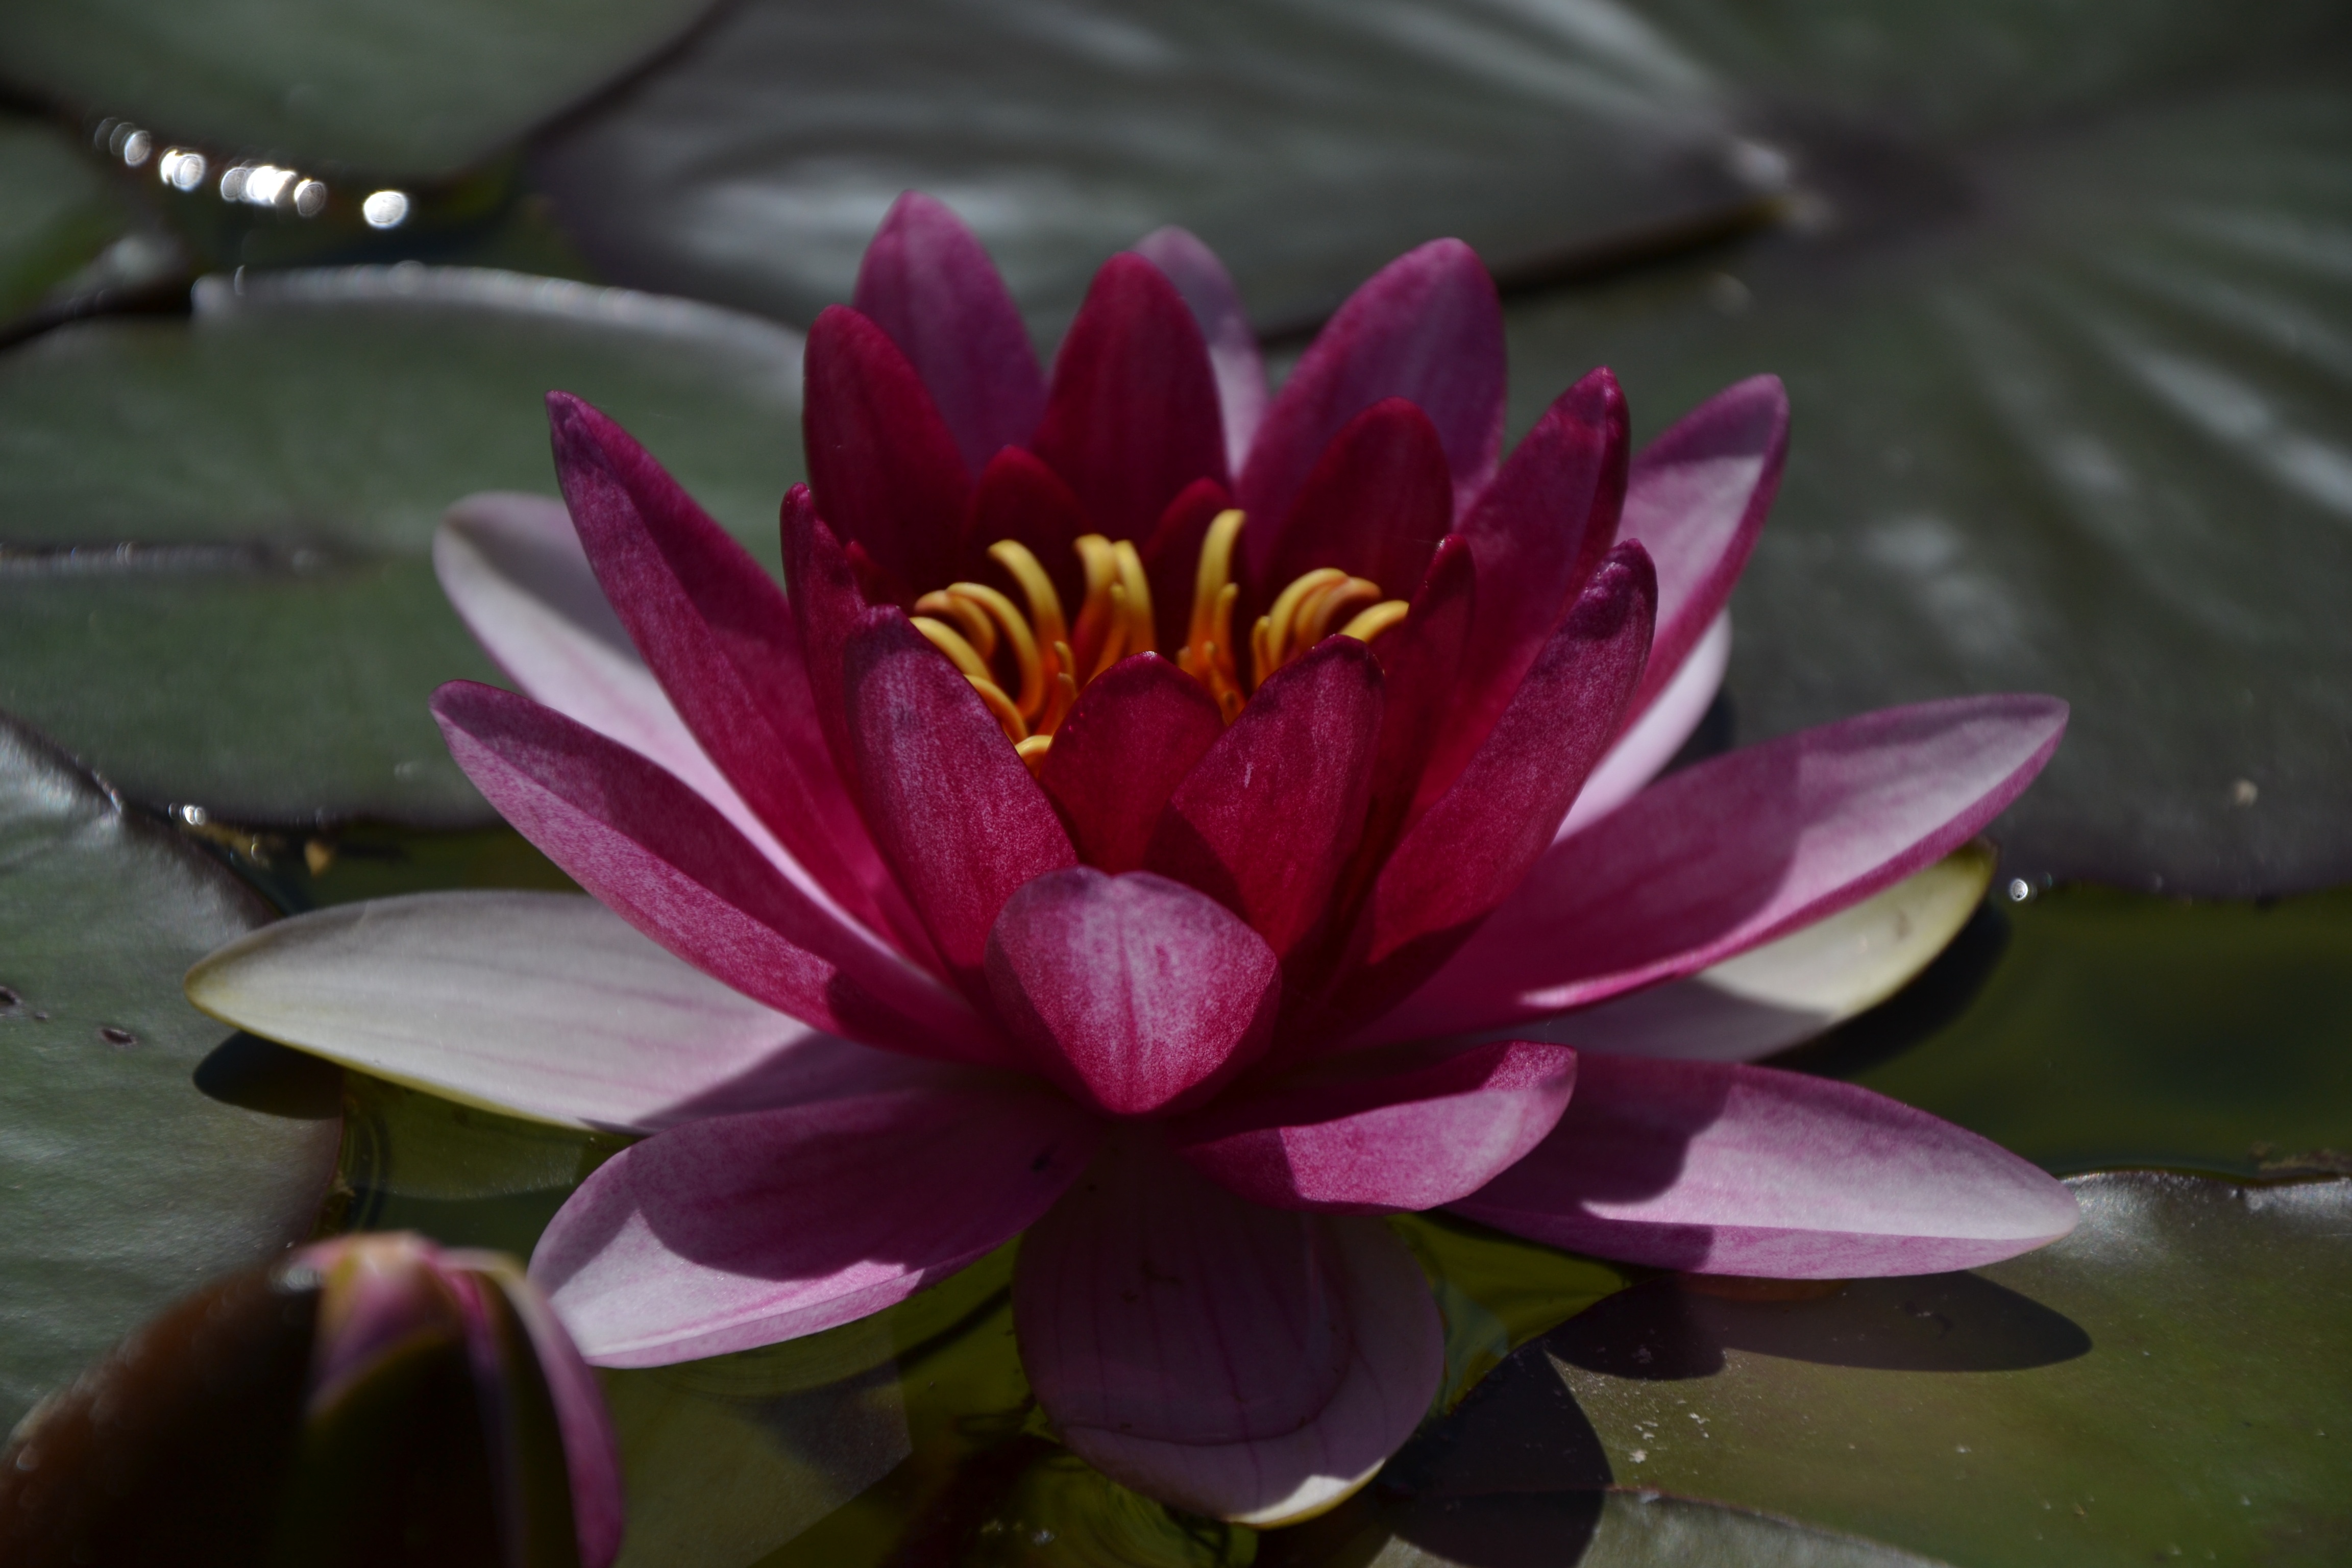
blossom, plant, flower, petal, bloom, lake, summer, botany, pink, sacred lotus, aquatic plant, flora, water lily, lotus, macro photography, flowering plant, land plant, lotus family, proteales